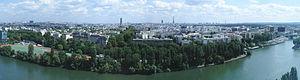
Panorama de Neuilly-sur-Seine au niveau de l'Île de la Jatte depuis Courbevoie. Panorama réalisé avec le logiciel Hugin en projection cylindrique à partir de trois photos 3264x2448.
L’île de la Jatte, autrefois appelée île de la Grande Jatte, est une île sur la Seine située dans le département des Hauts-de-Seine et partagée entre les communes de Neuilly-sur-Seine et Levallois-Perret, à 2 km de Paris.